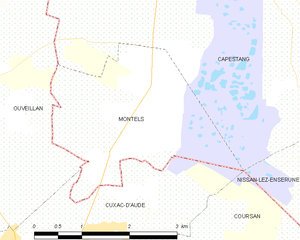
Carte de la commune française de code INSEE 34167 - Montels (Hérault)
Montels est une commune française située dans le département de l'Hérault en région Occitanie.